Polipoli Spring State Recreation Area

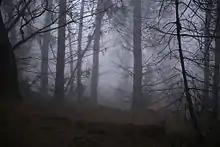
Humidity in the park can at times be exceptional

It covers about 10 acres of the Kula Forest Reserve. Located at about above sea level, it extends through the fog belt of the mountain forests. The high-elevation climate can be cold, with nighttime temperatures below freezing. The terrain is rough and use of a four-wheel drive vehicle is recommended.